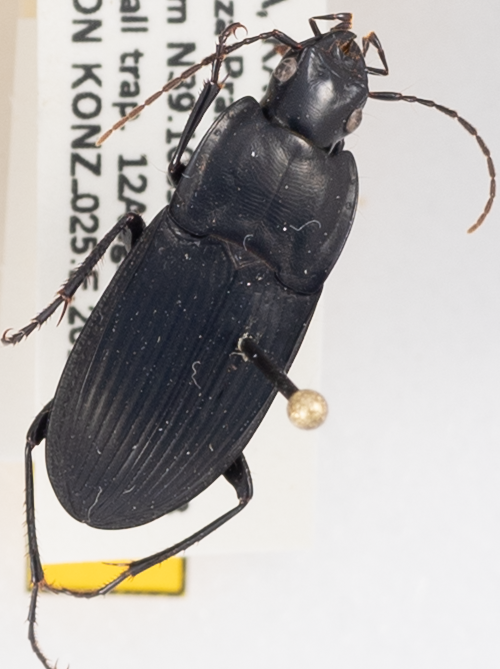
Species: Dicaelus elongatus
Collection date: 2019-08-12
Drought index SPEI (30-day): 0.36
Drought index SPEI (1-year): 2.09
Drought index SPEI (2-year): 0.82